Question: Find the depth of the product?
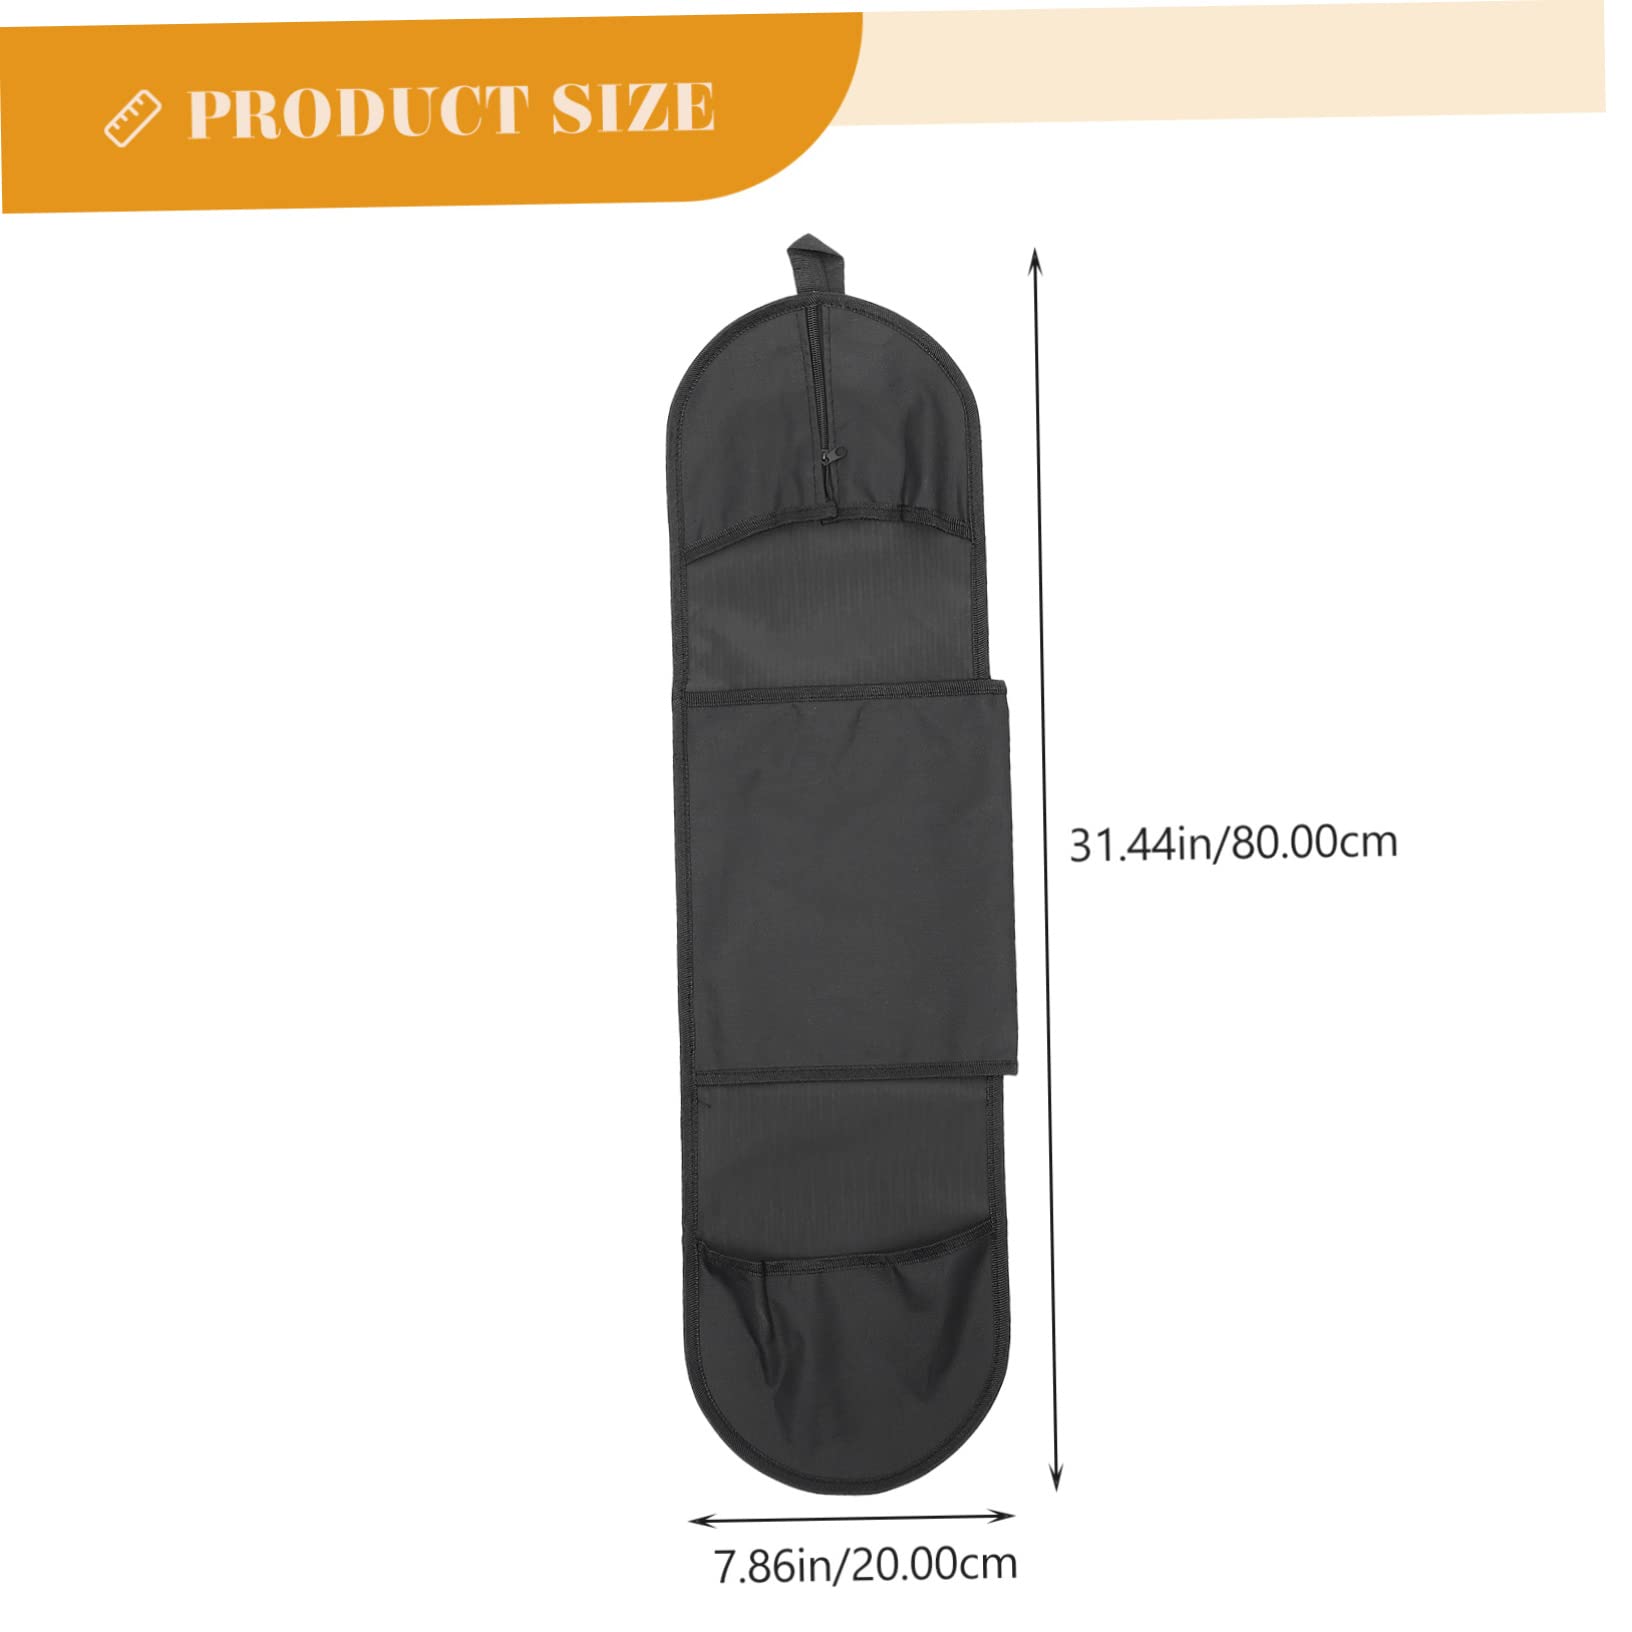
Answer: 20.0 centimetre